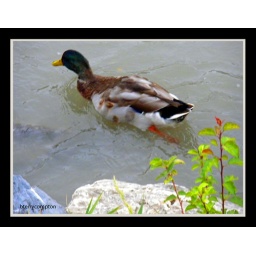
A duck floating in the water at Murray City Park.